List of New York City Subway yards

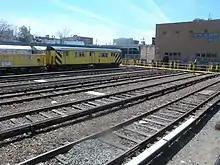
Western end of Rockaway Park Yard

East New York Yard (also known as DO (District Office) Yard from its telegraphy letters) is primarily used to store 4-car sets of R143s, R160s, and R179s used on the J/Z, and . Subway equipment is inspected and maintained here on a regular basis.